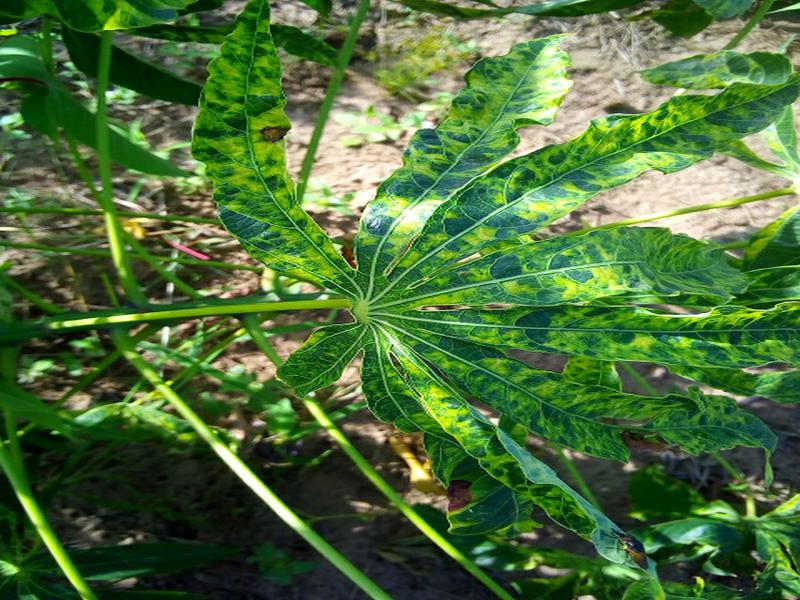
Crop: cassava
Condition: mosaic_disease